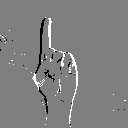
ASL letter: z